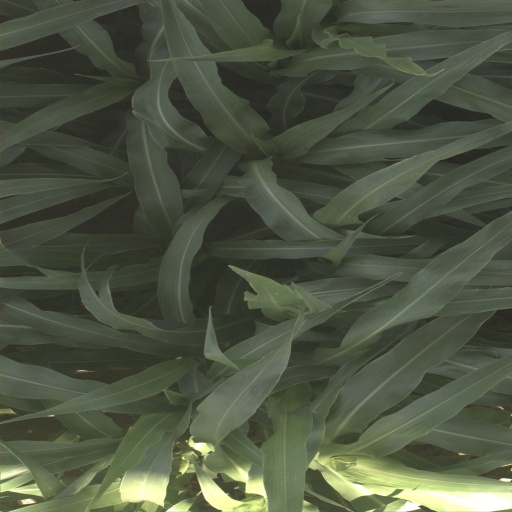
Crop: sorghum